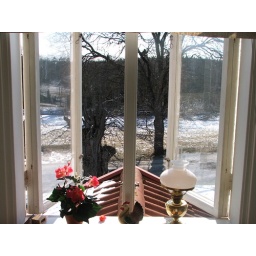
Spring in the air, view from my bedroom window in the country